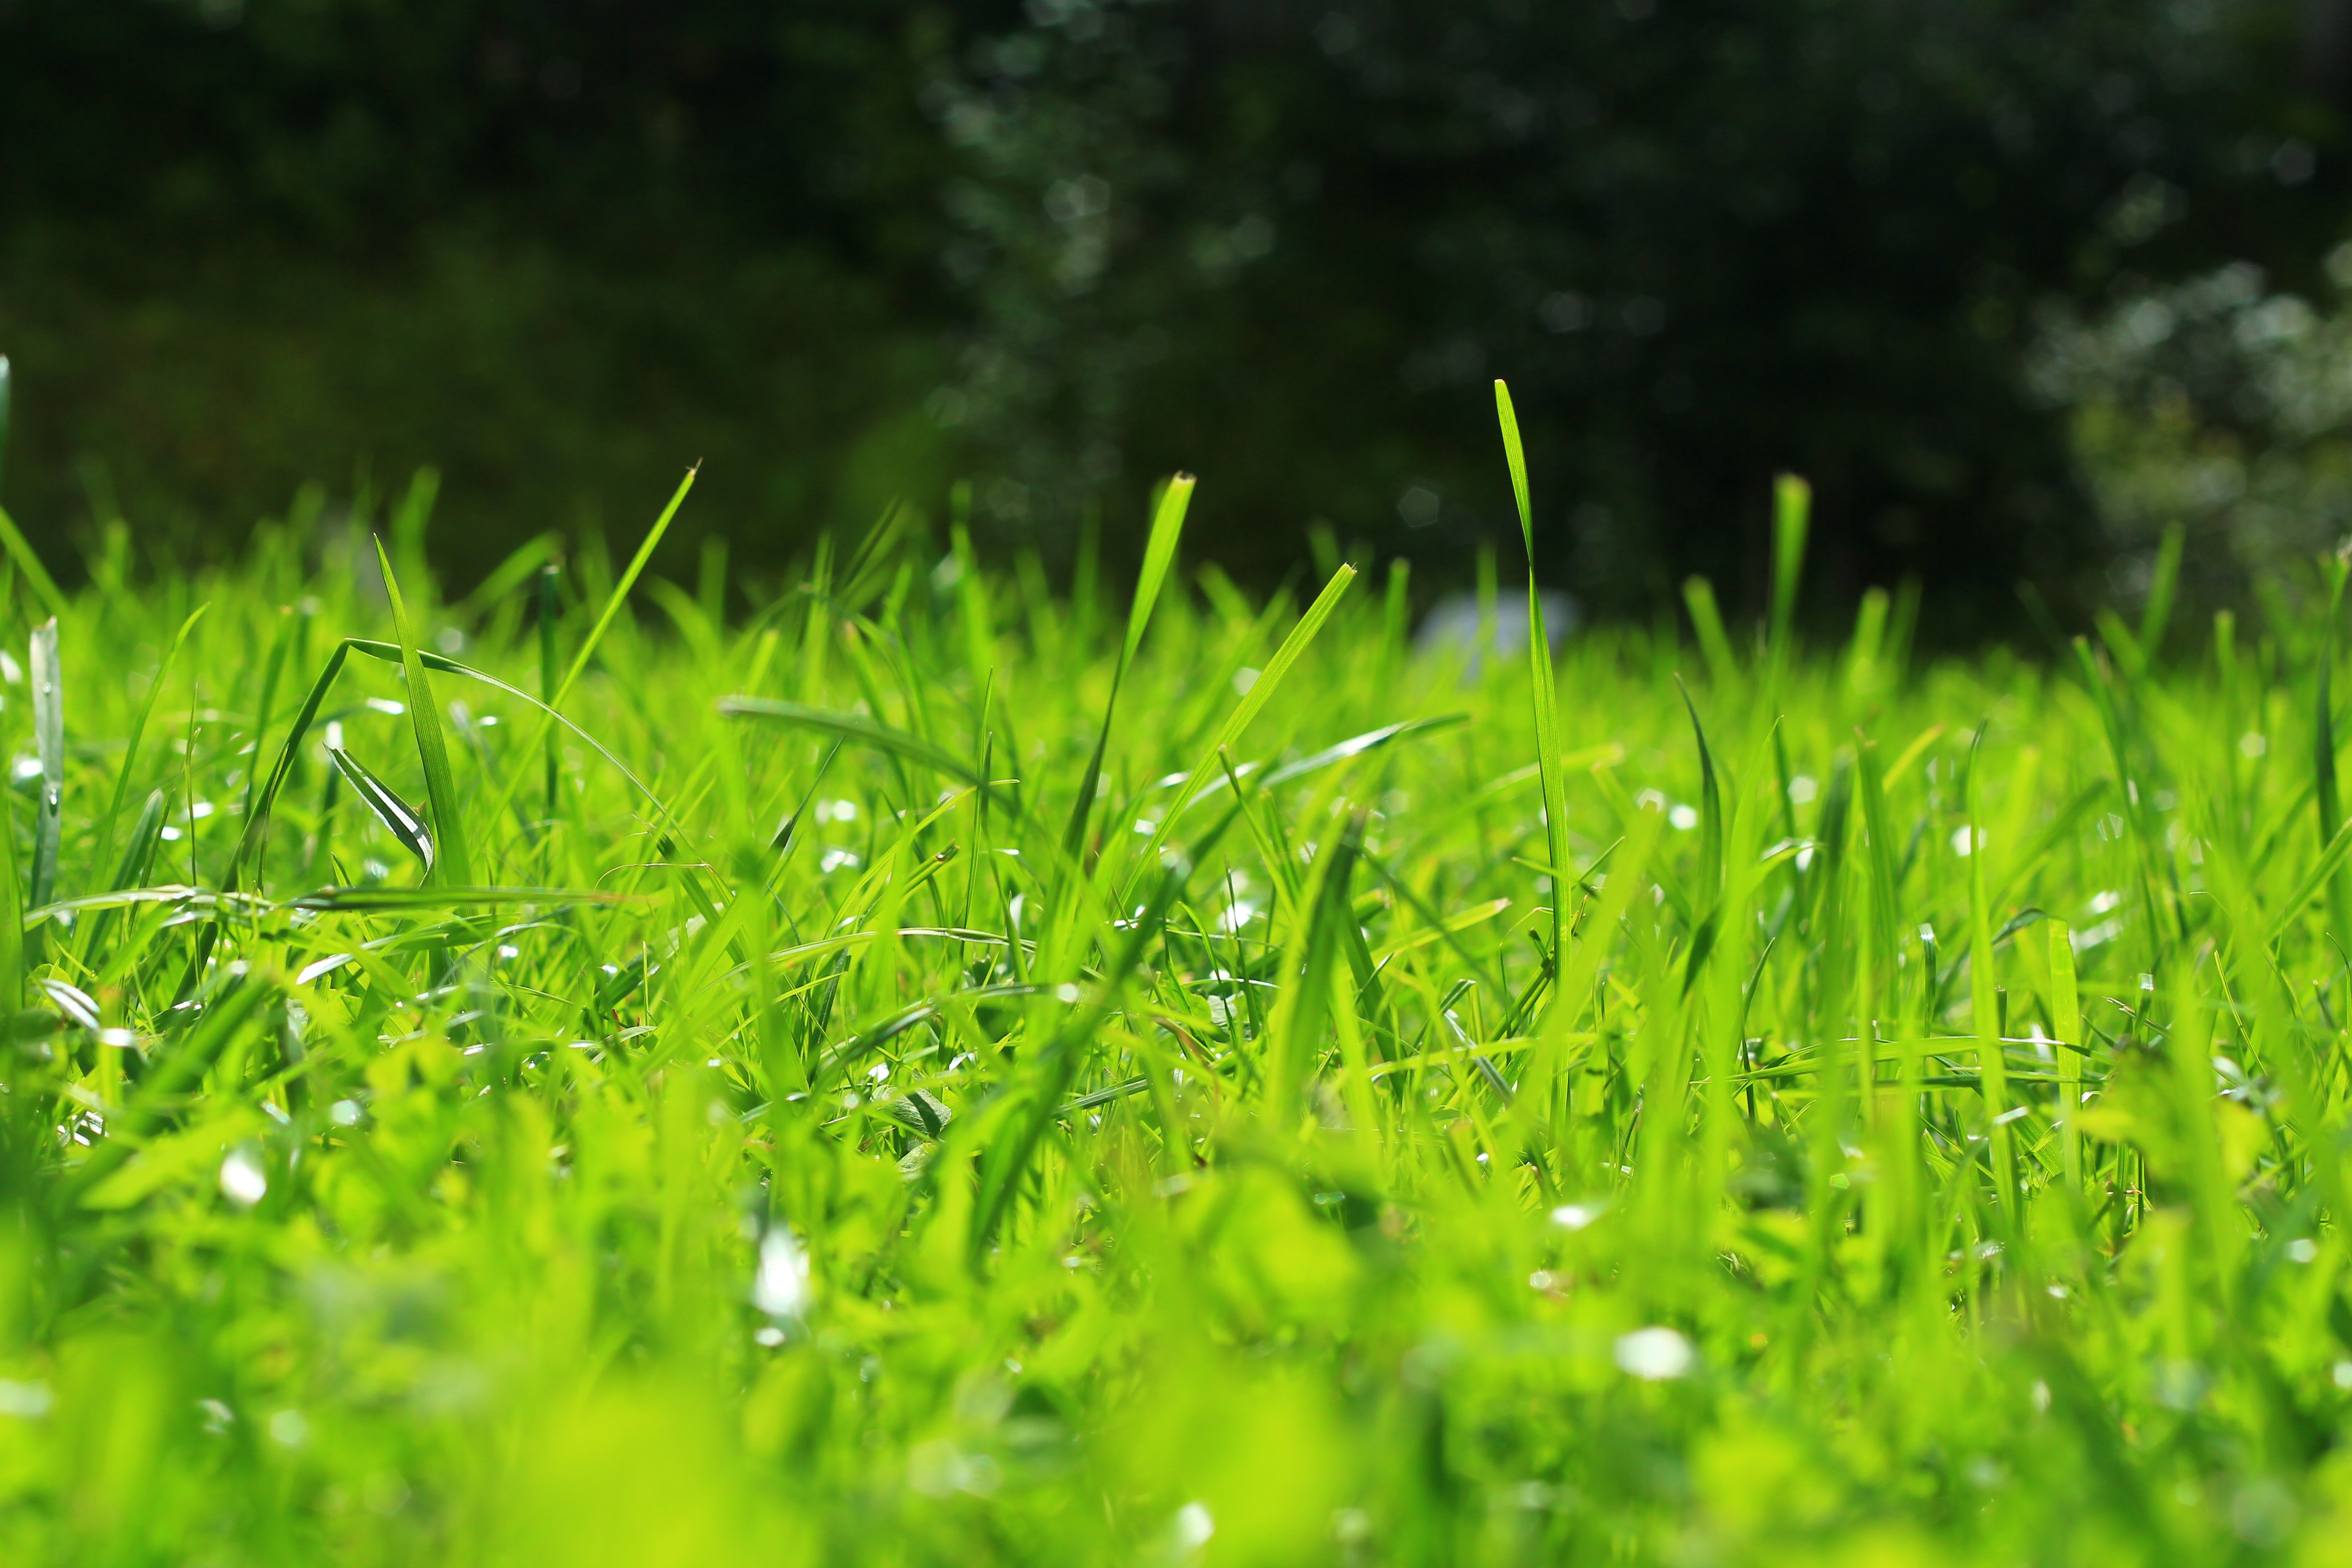
nature, grass, plant, field, lawn, meadow, sunlight, leaf, flower, spring, green, pasture, soil, closeup, grassland, rosa, habitat, green grass, greens, shades of green, natural environment, grass family